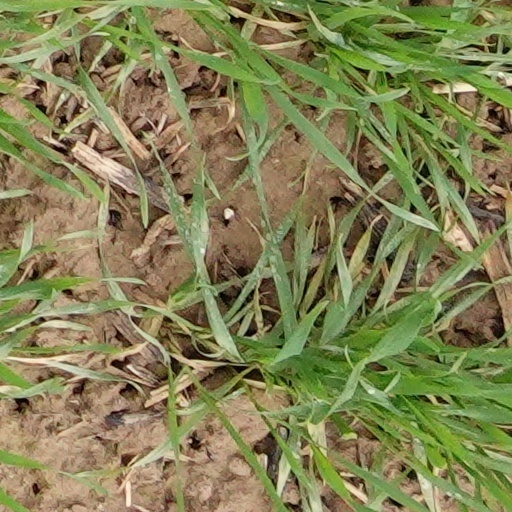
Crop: wheat